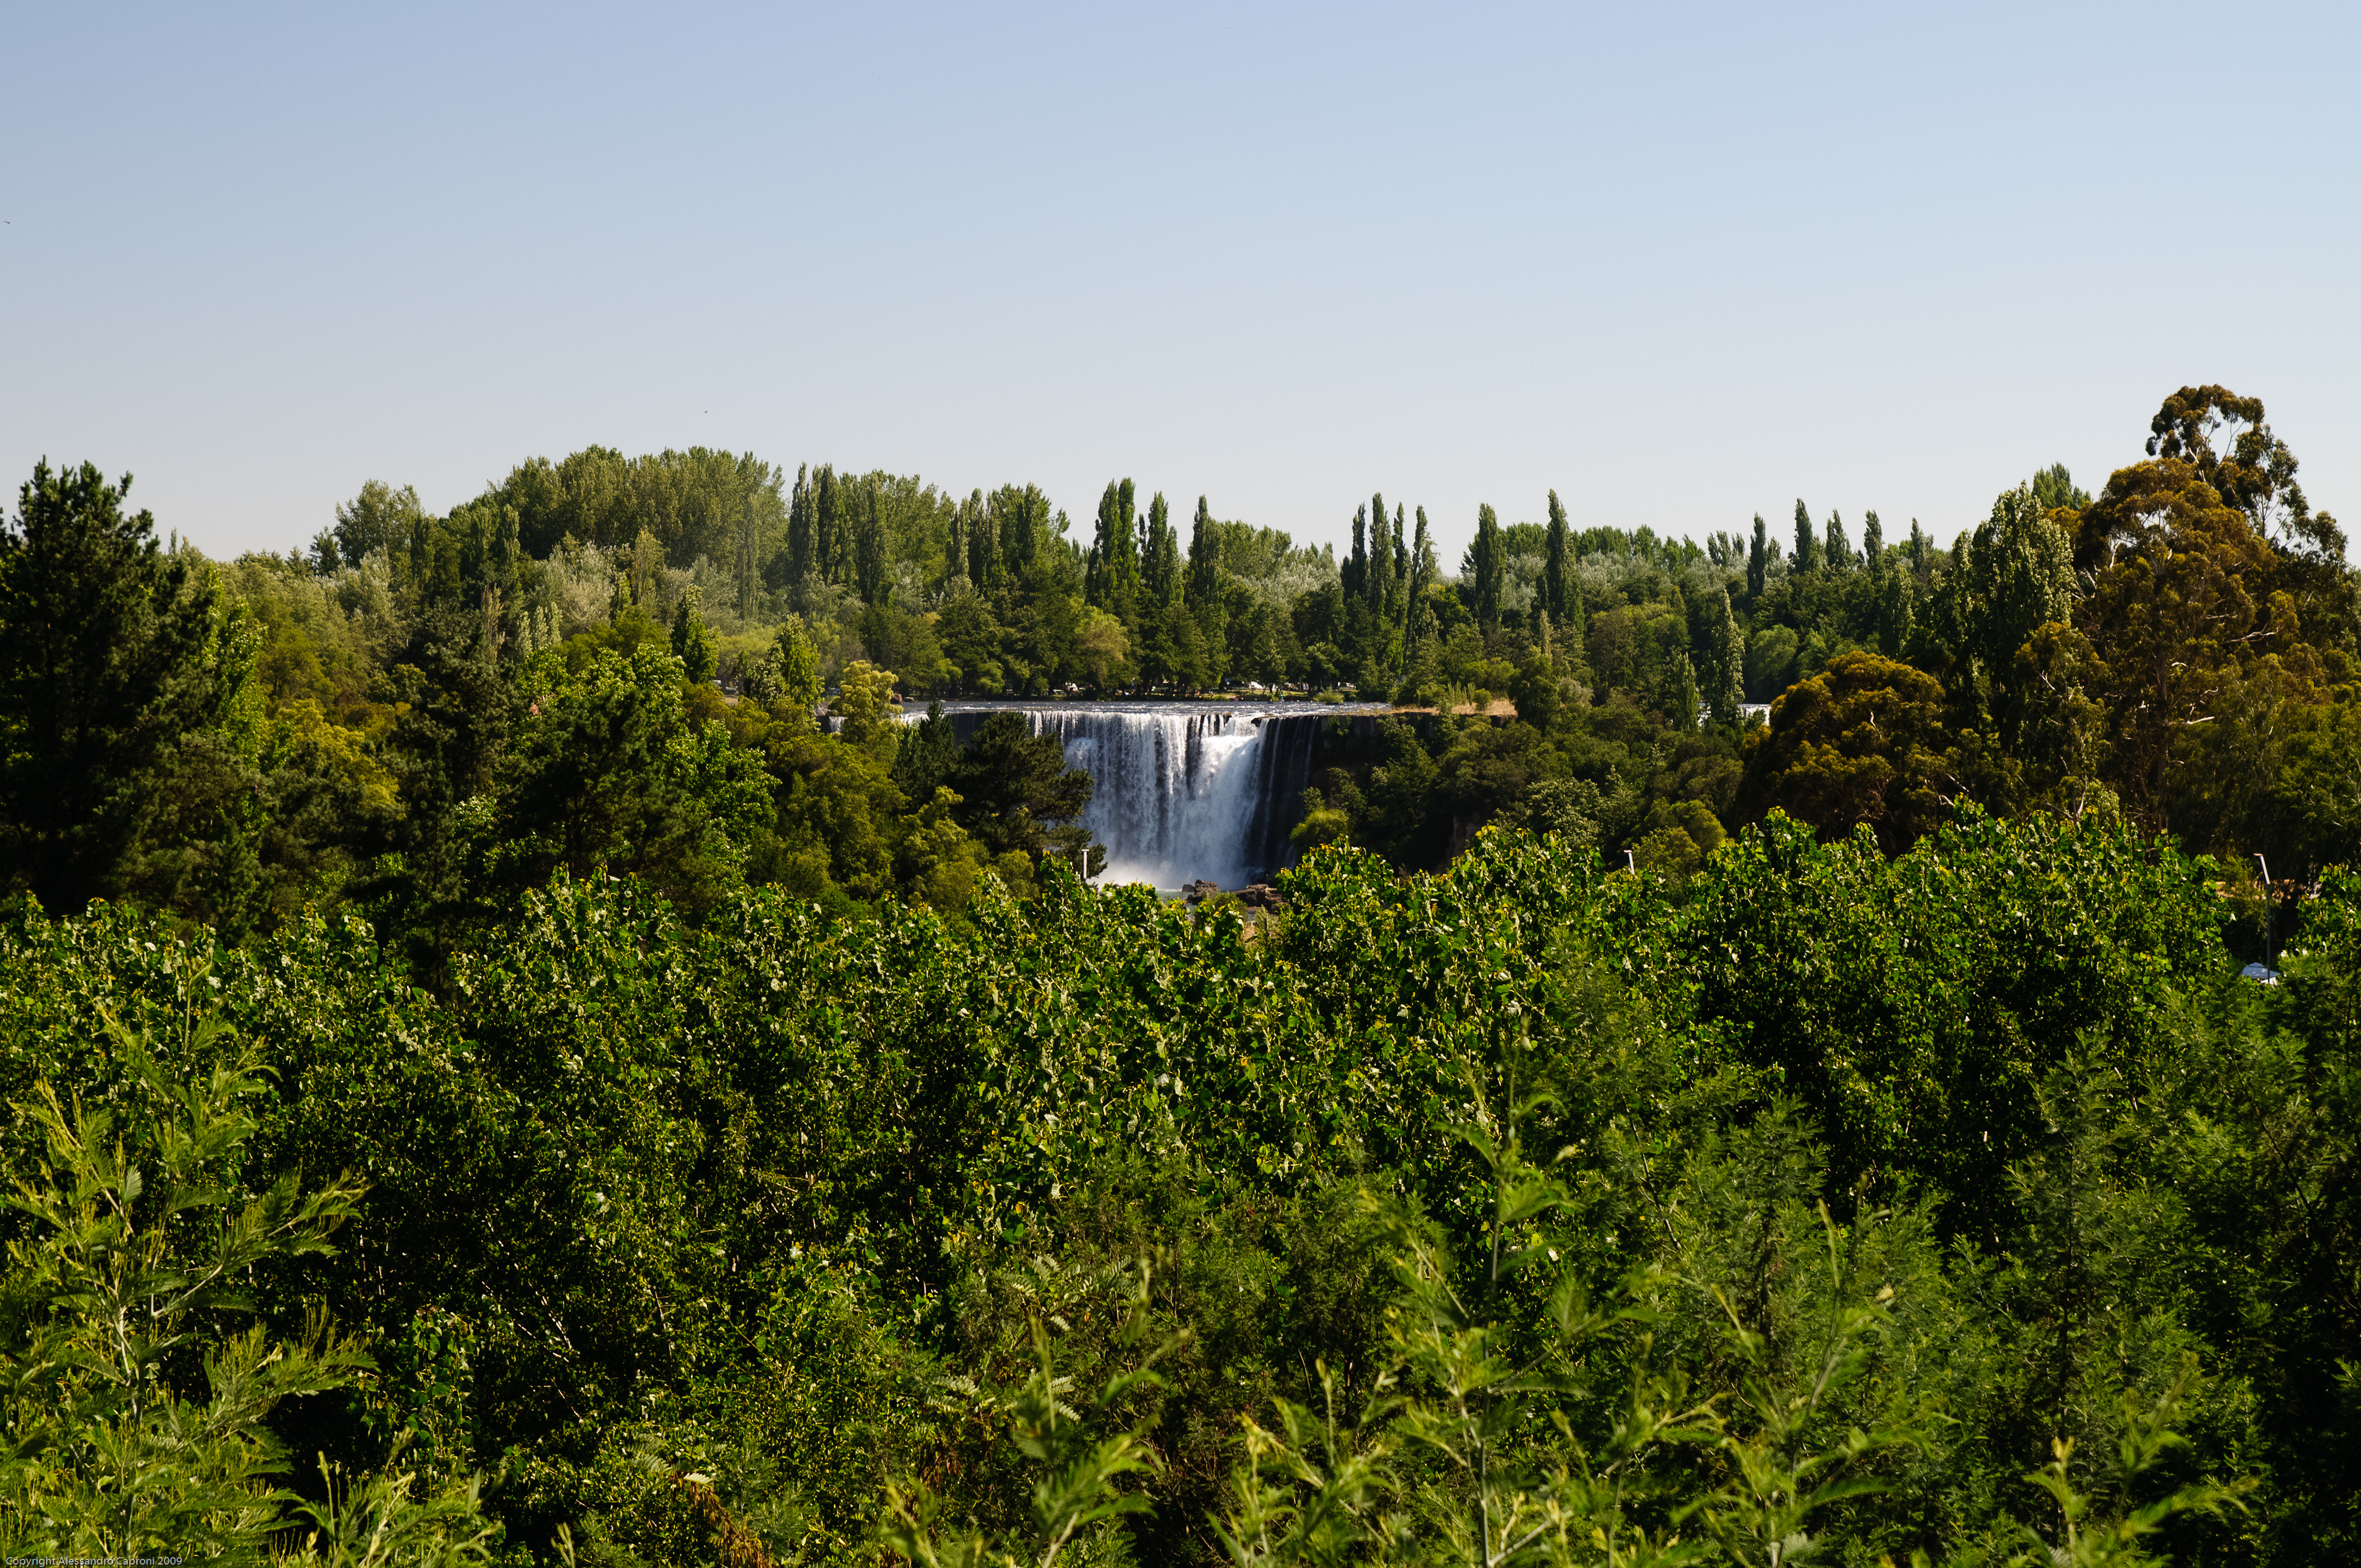
tree, nature, forest, grass, wilderness, mountain, plant, meadow, hill, flower, lake, green, reservoir, nikon, chile, vegetation, rainforest, wetland, del, salto, laja, habitat, ecosystem, d300, rural area, biome, natural environment, woody plant